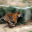
Label: tiger